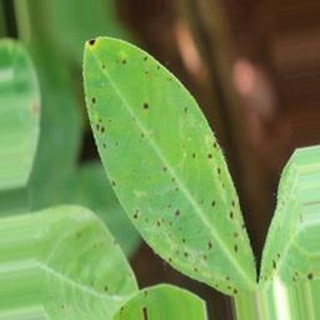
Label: groundnut_early_leaf_spot